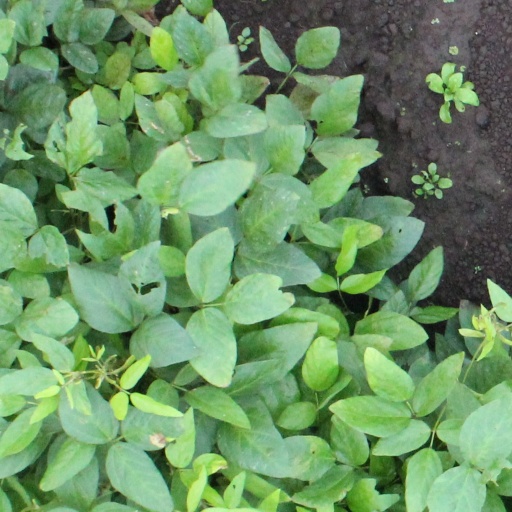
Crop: soybean